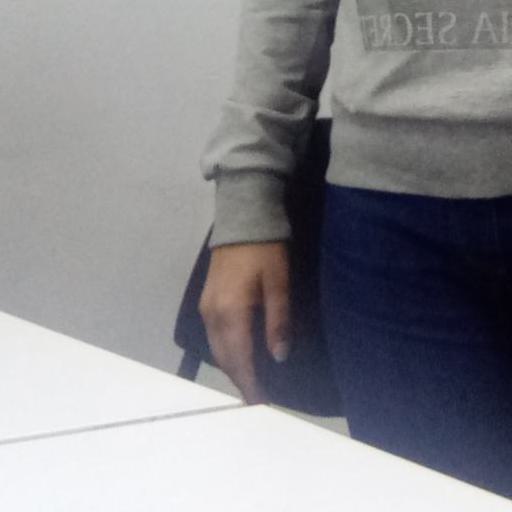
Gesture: no_gesture